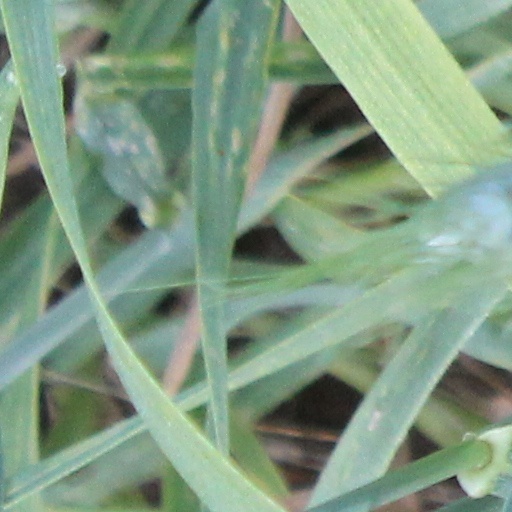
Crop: wheat